Esther Summerson

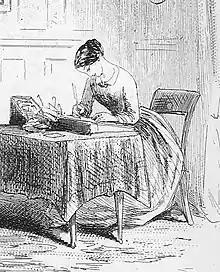
Esther Summerson by Hablot Browne

Esther Summerson is a character in "Bleak House", an 1853 novel by Charles Dickens. She also serves as one of the novel's two narrators; half the book is written from her perspective. It is the only example of a double narrative in Dickens and the first person female voice may have been influenced by the example of Charlotte Brontë's "Jane Eyre", published in 1847.